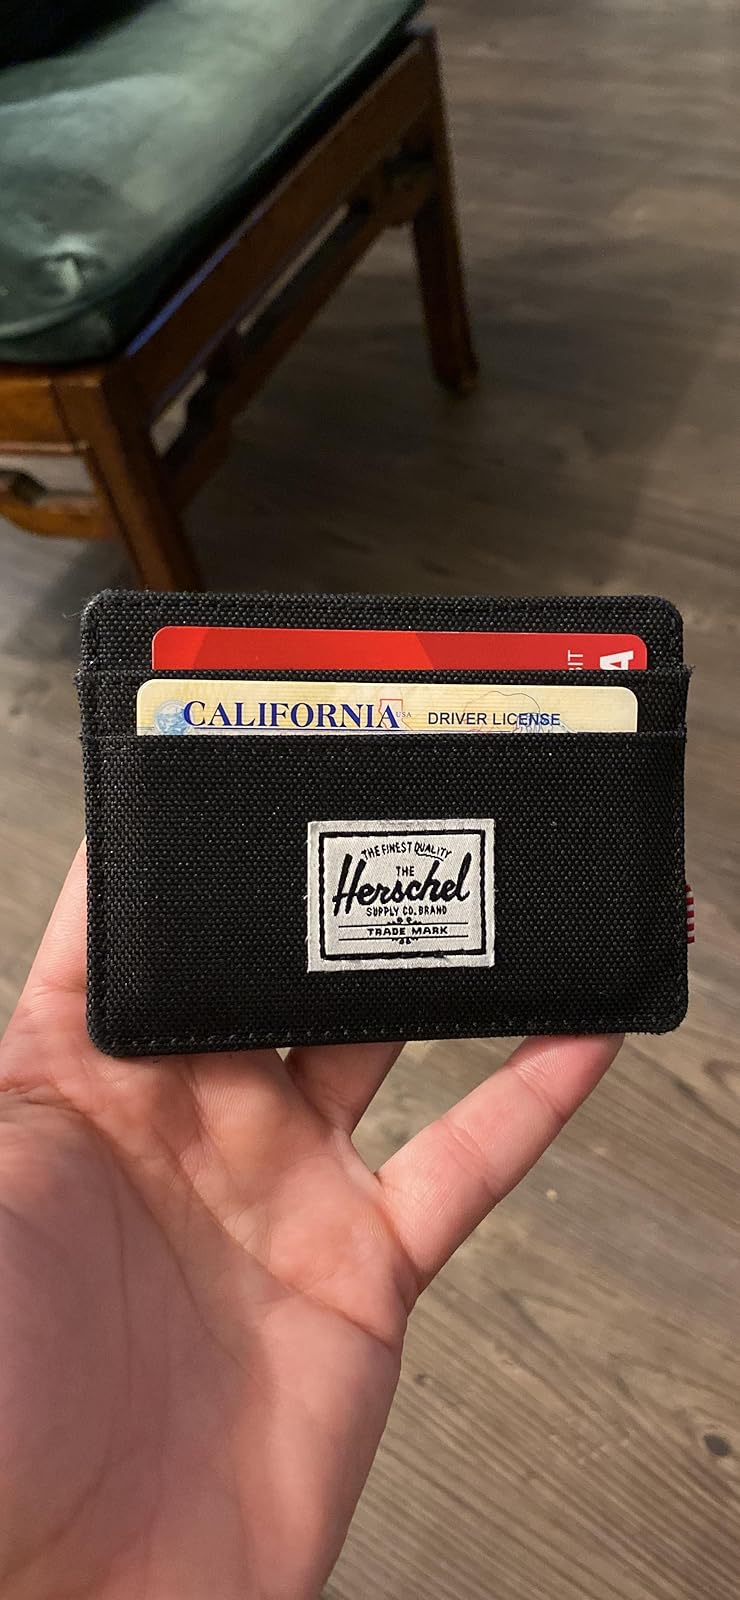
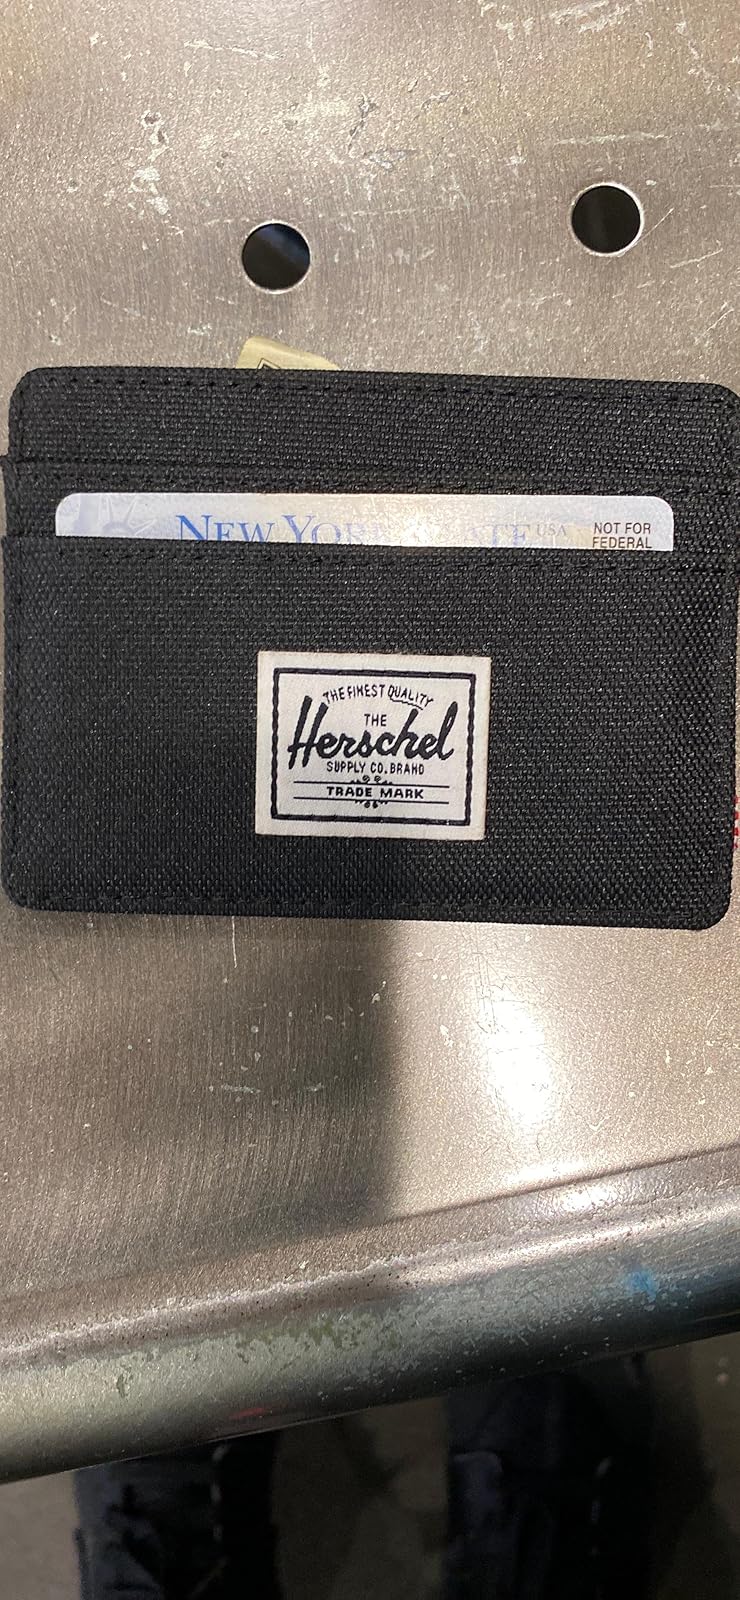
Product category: accessories_wallet
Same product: yes